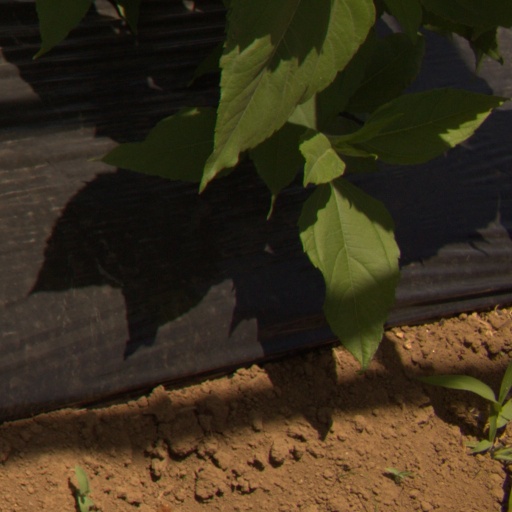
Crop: Jerusalem artichoke